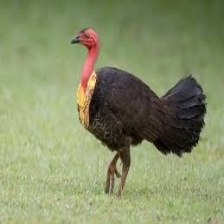
Species: BUSH TURKEY
Scientific name: ALECTURA LATHAMI